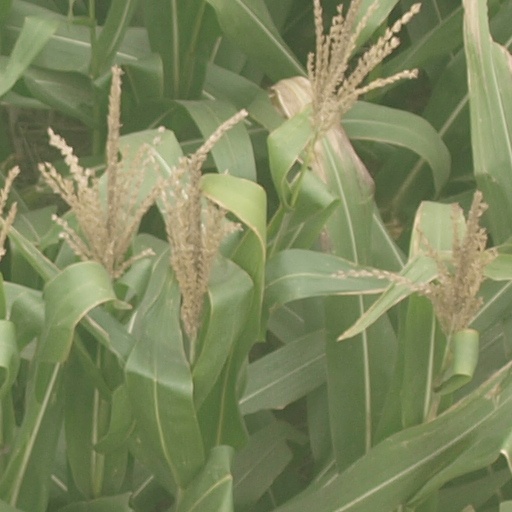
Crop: maize; corn